Omaha race riot of 1919

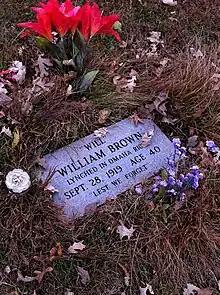
Brown's tombstone

By 5 p.m., a mob of between 5,000 and 15,000 people had crowded into the street on the south side of the Douglas County Courthouse. They began to assault the police officers, pushing one through a pane of glass in a door and attacking two others who had wielded clubs at the mob. At 5:15 p.m., officers deployed fire hoses to dispel the crowd, but they responded with a shower of bricks and sticks. Nearly every window on the south side of the courthouse was broken. The crowd stormed the lower doors of the courthouse, and the police inside discharged their weapons down an elevator shaft in an attempt to frighten them, but this further incited the mob. They again rushed the police who were standing guard outside the building, broke through their lines, and entered the courthouse through a broken basement door.